Apollo

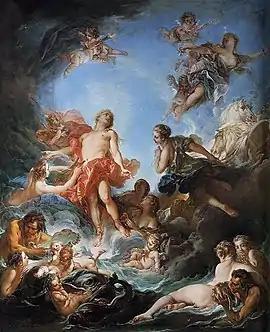
Apollo as the rising sun, by François Boucher

However, in many other accounts, Apollo had to overcome certain obstacles before he was able to establish himself at Delphi. Gaea came in conflict with Apollo for killing Python and claiming the Delphic oracle for himself. According to Pindar, she sought to banish Apollo to Tartarus as a punishment. According to Euripides, soon after Apollo took the ownership of the oracle, Gaea started sending prophetic dreams to the humans. As a result, people stopped visiting Delphi to obtain prophecies. Troubled by this, Apollo went to Olympus and supplicated to Zeus. Zeus, admiring the ambitions of his young son, granted his request by putting an end to the dream visions. This sealed the role of Apollo as the oracular deity of Delphi.